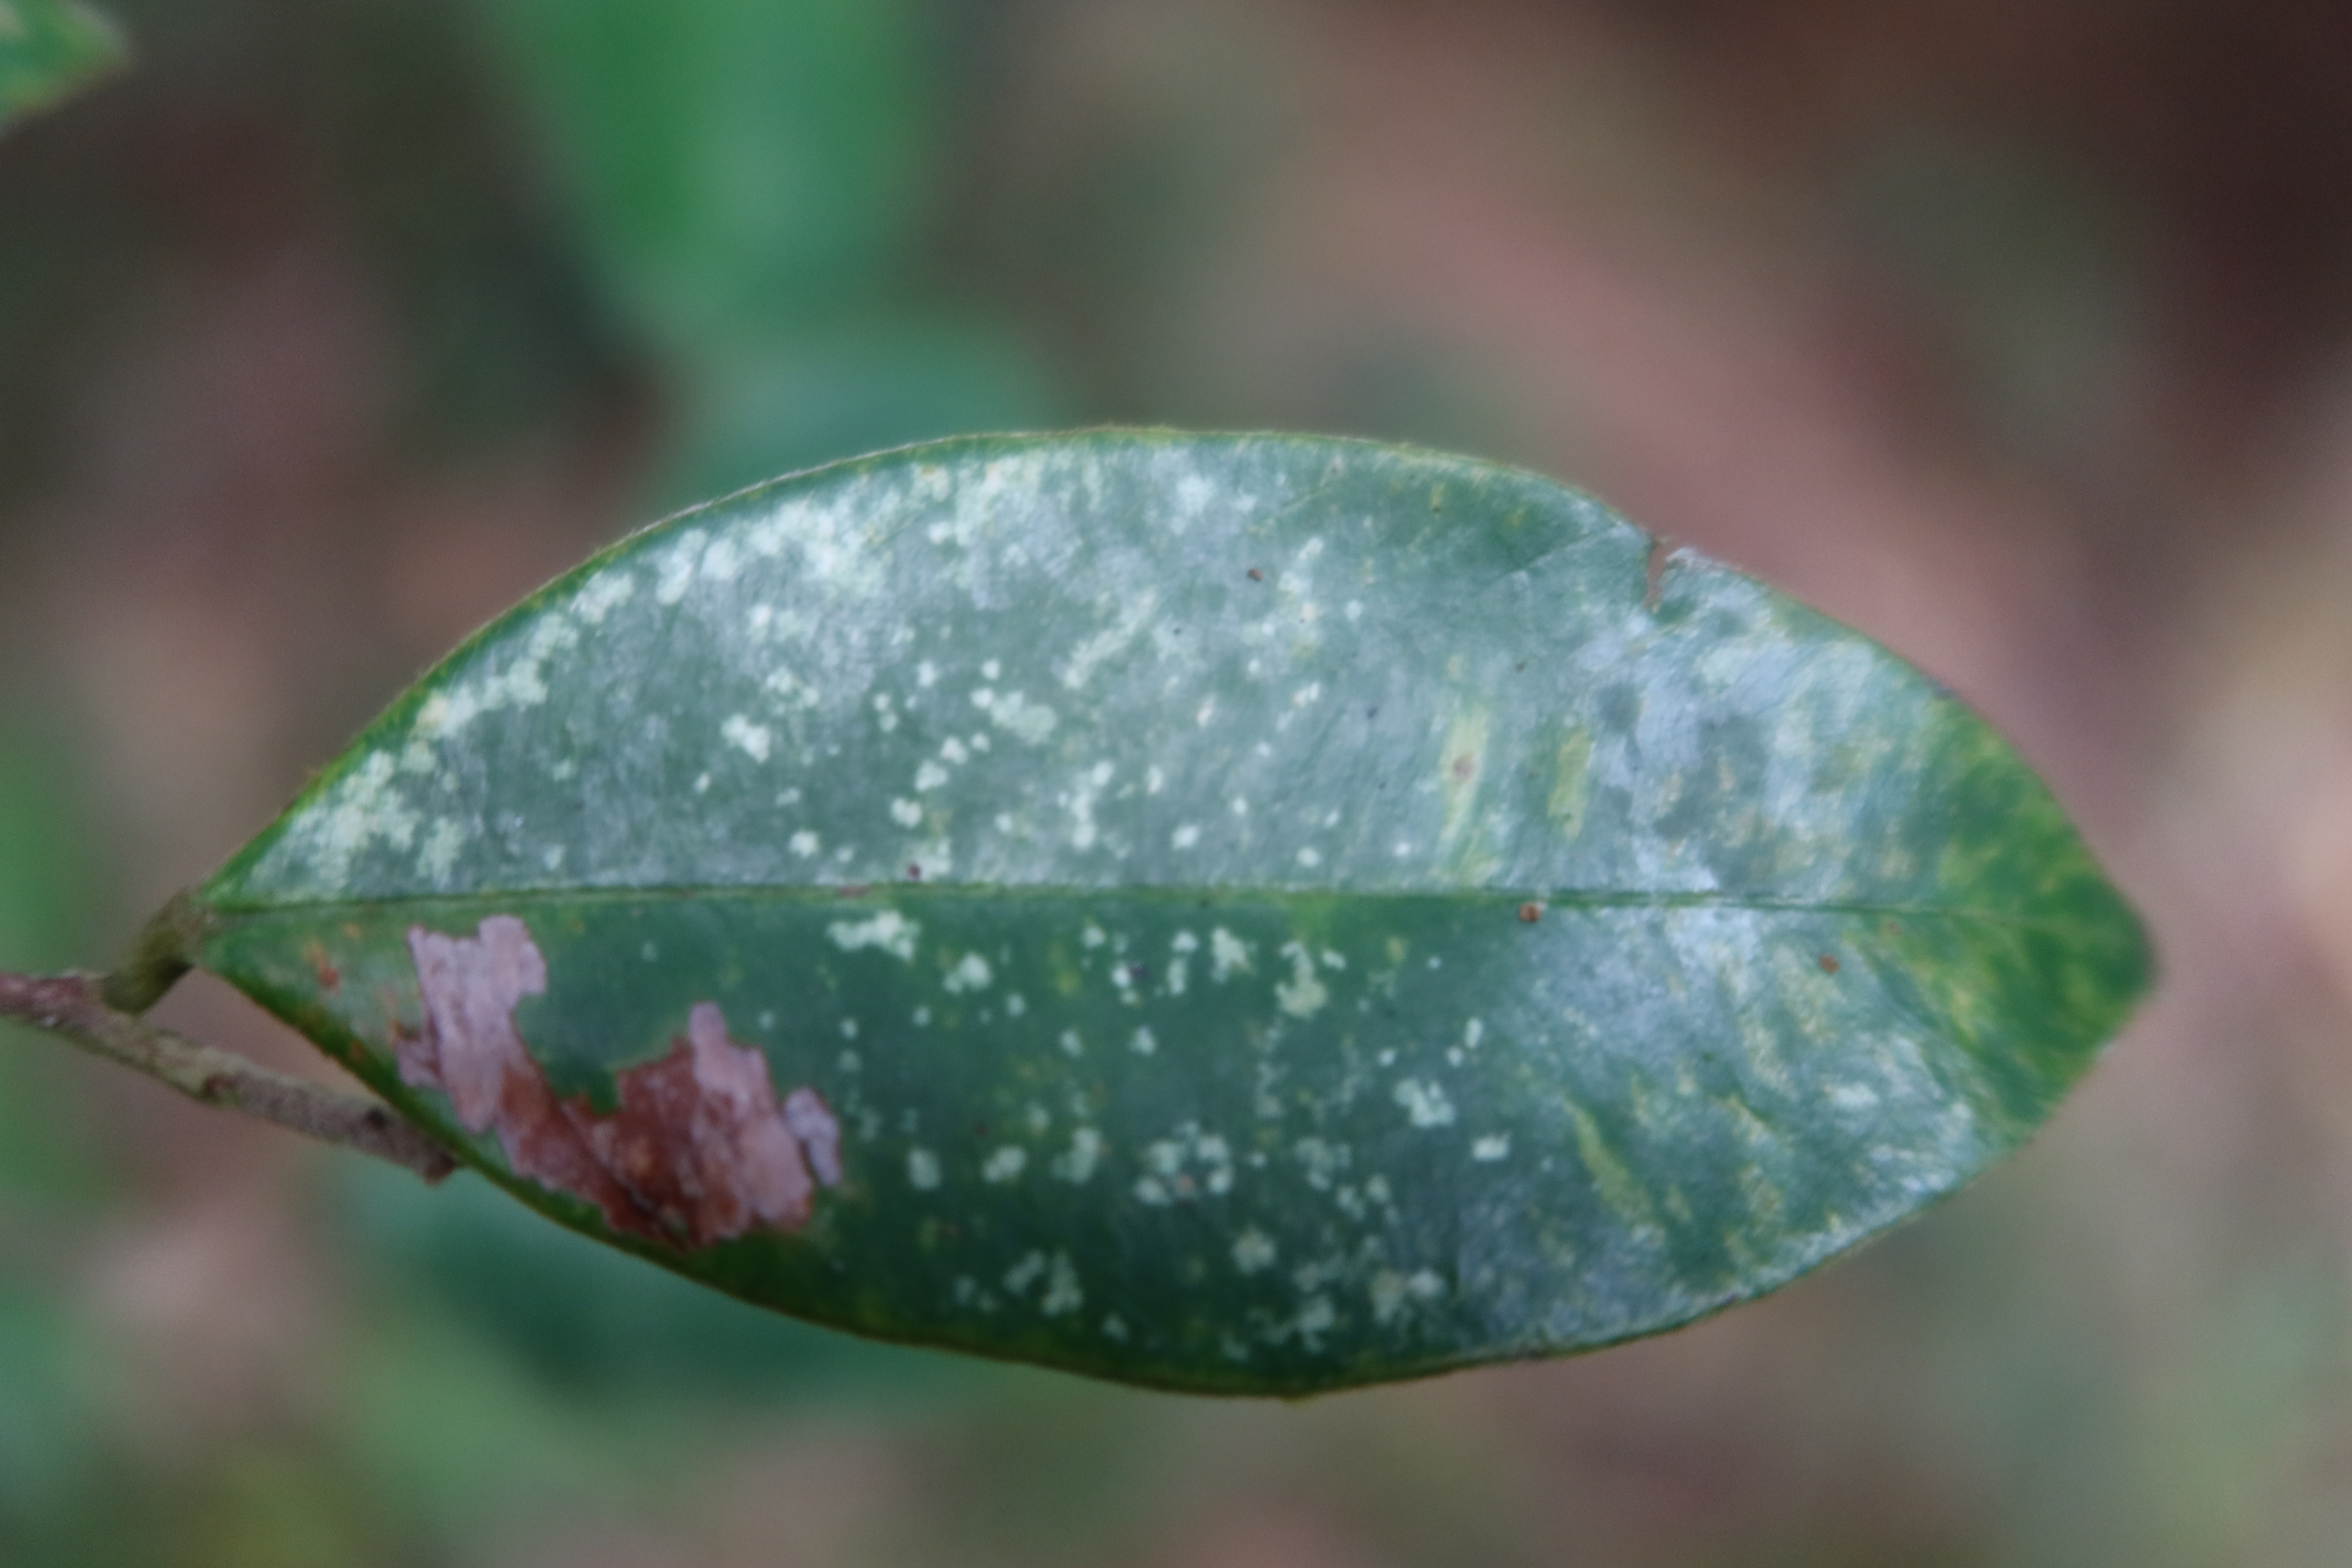
Label: Anthracnose